Khalat

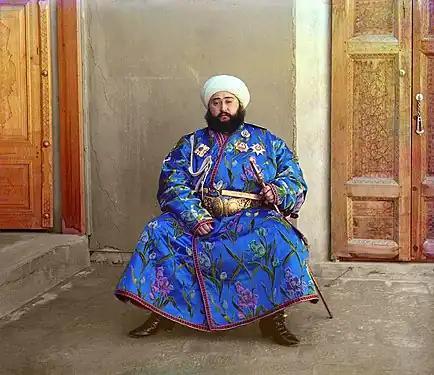
Mohammed Alim Khan (1880–1944), emir of Bukhara, wearing a khalat

A khalat (Persian: خلعت, from ) is a loose, long-sleeved outer silk or cotton robe common in Central Asia and South Asia and worn both by men and women, although in differing styles.